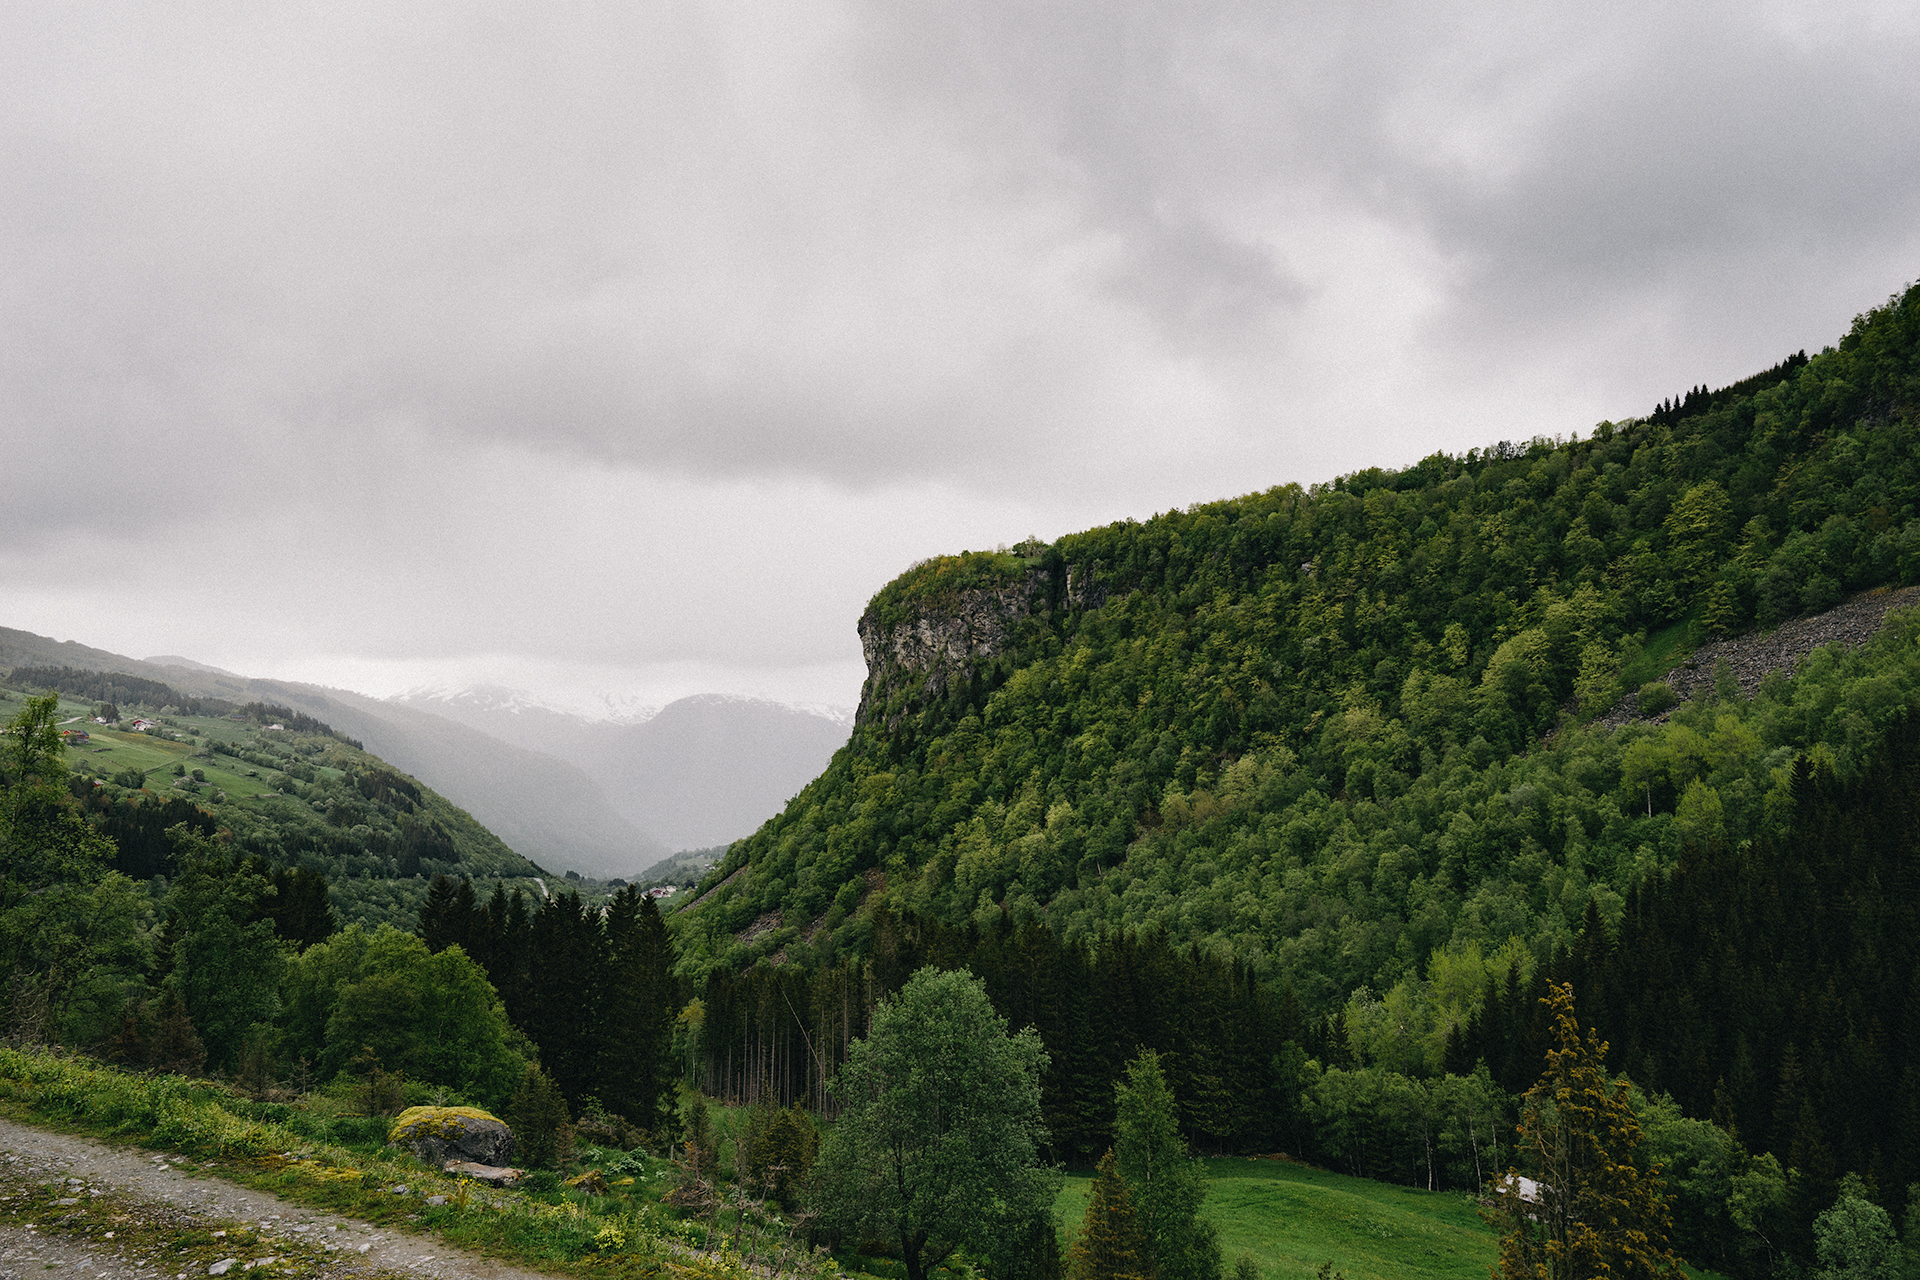
natural, highland, mountainous landforms, nature, mountain, green, vegetation, sky, hill station, hill, cloud, wilderness, tree, atmospheric phenomenon, natural environment, valley, nature reserve, grass, road, mountain range, fell, landscape, forest, leaf, rural area, mountain pass, plant, national park, terrain, ridge, grassland, river, vacation, mount scenery, meteorological phenomenon, lake